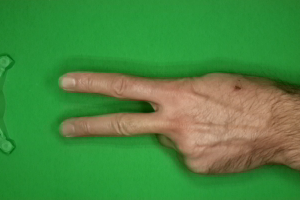
Label: scissors